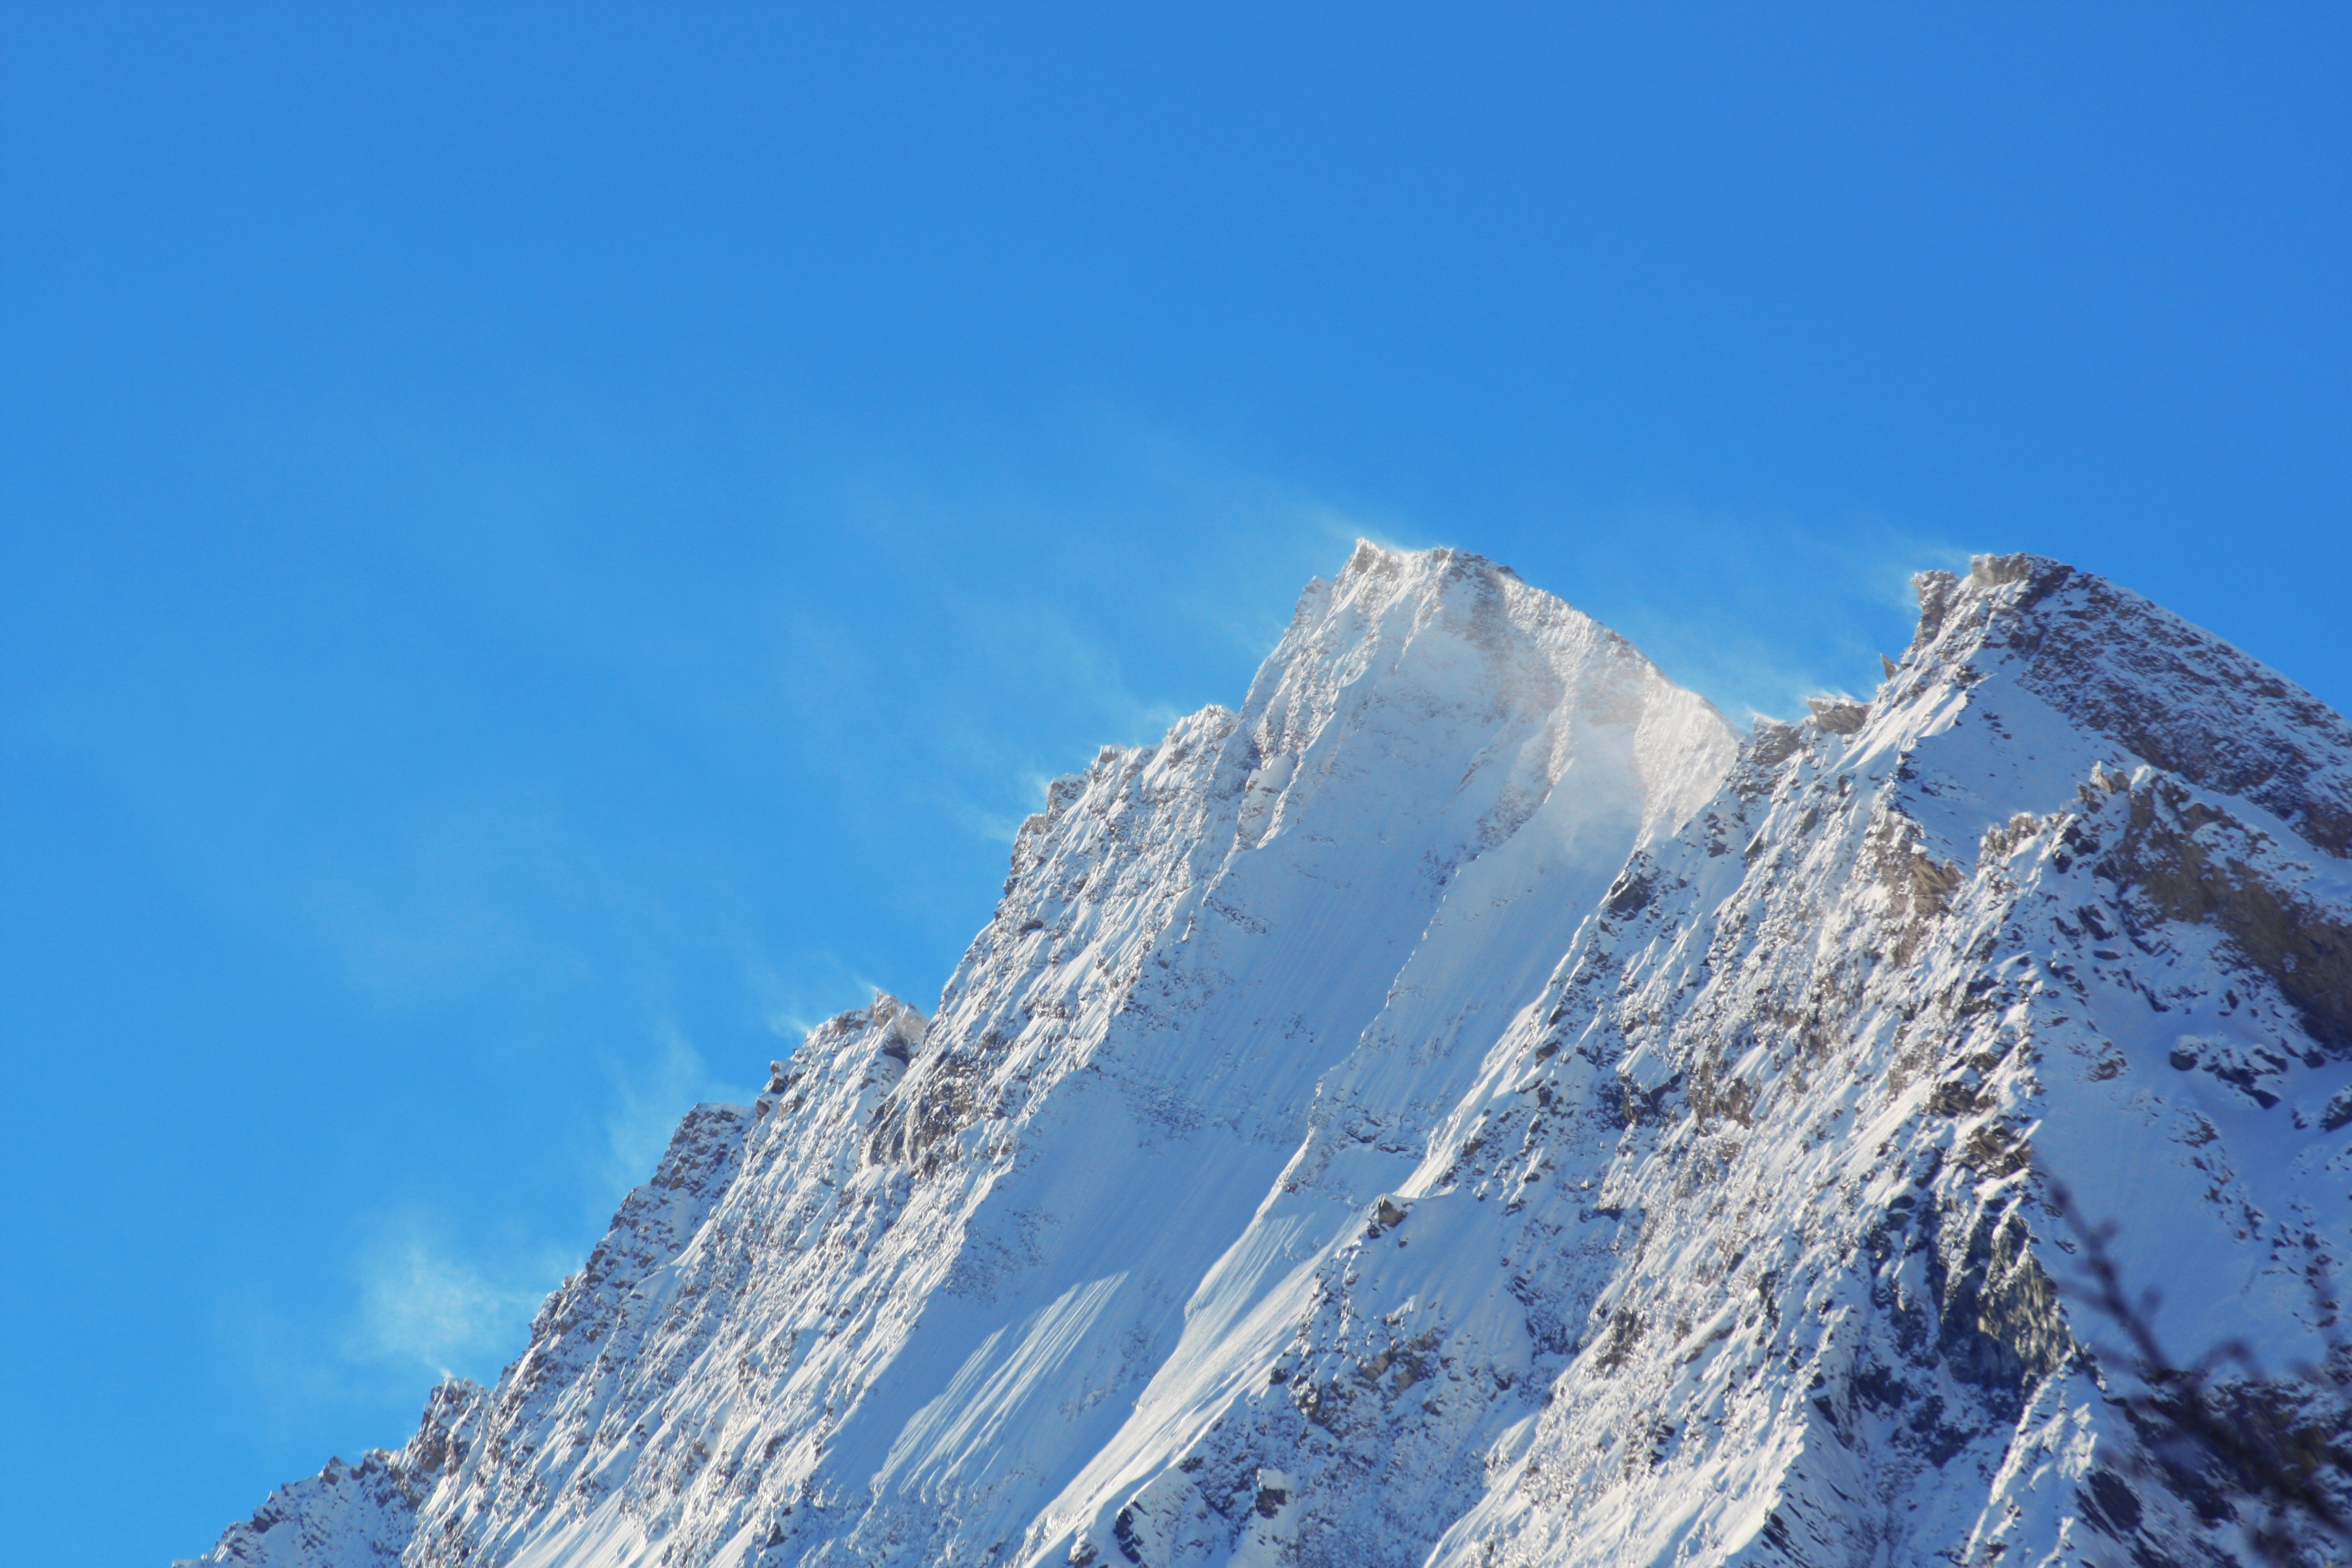
landscape, nature, mountain, snow, winter, sky, mountain range, weather, season, ridge, summit, alps, piste, landform, geographical feature, mountainous landforms, geological phenomenon, queiras, the echalp